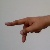
The image shows a hand gesture representing the letter 'P' in Indian Sign Language.